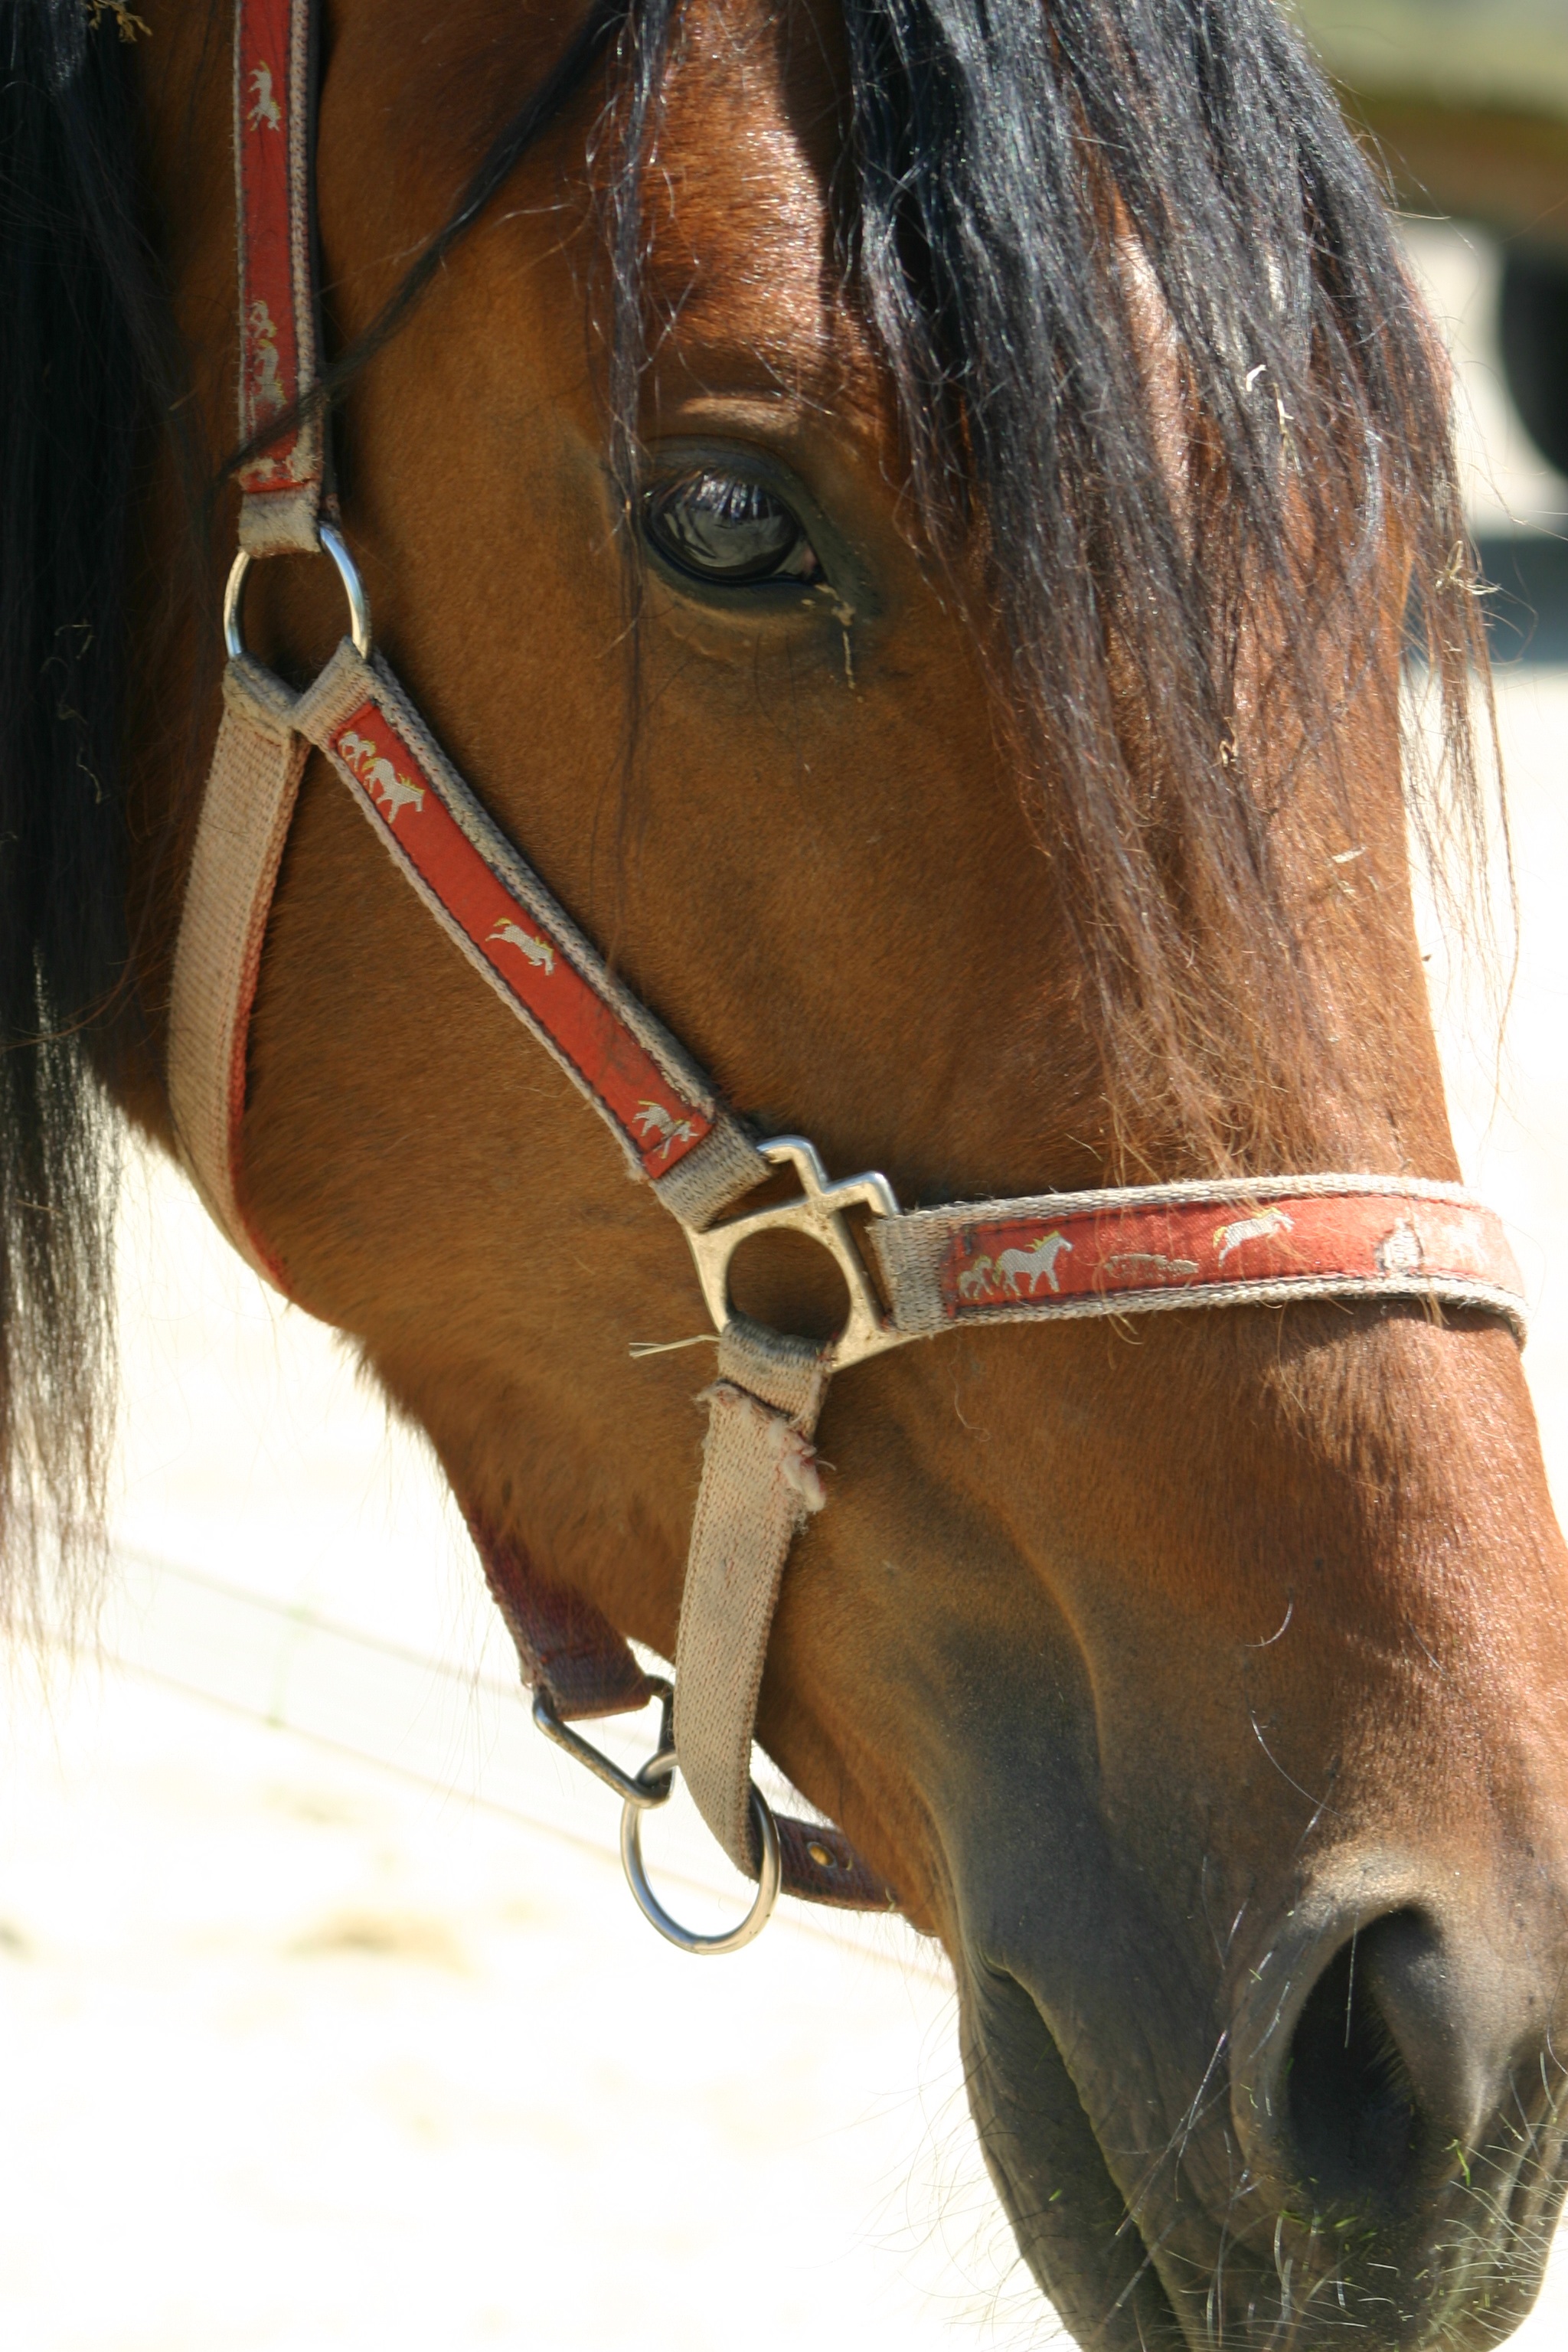
nature, meadow, countryside, animal, horse, rein, mammal, stallion, mane, close up, bridle, head, mare, horsehead, halter, western riding, pack animal, horse like mammal, horse harness, horse tack